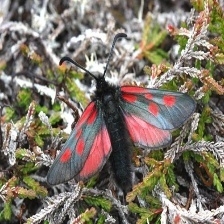
Species: SIXSPOT BURNET MOTH